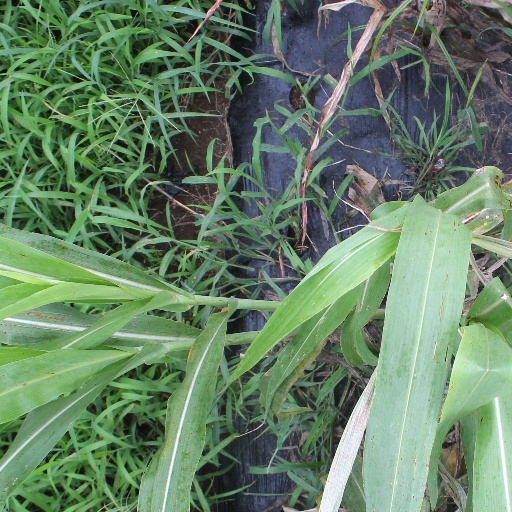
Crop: sorghum